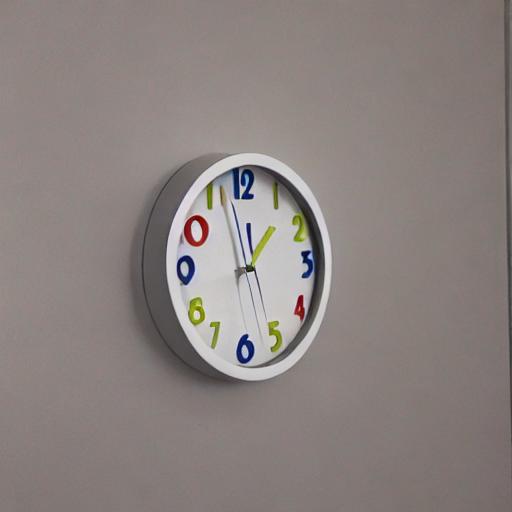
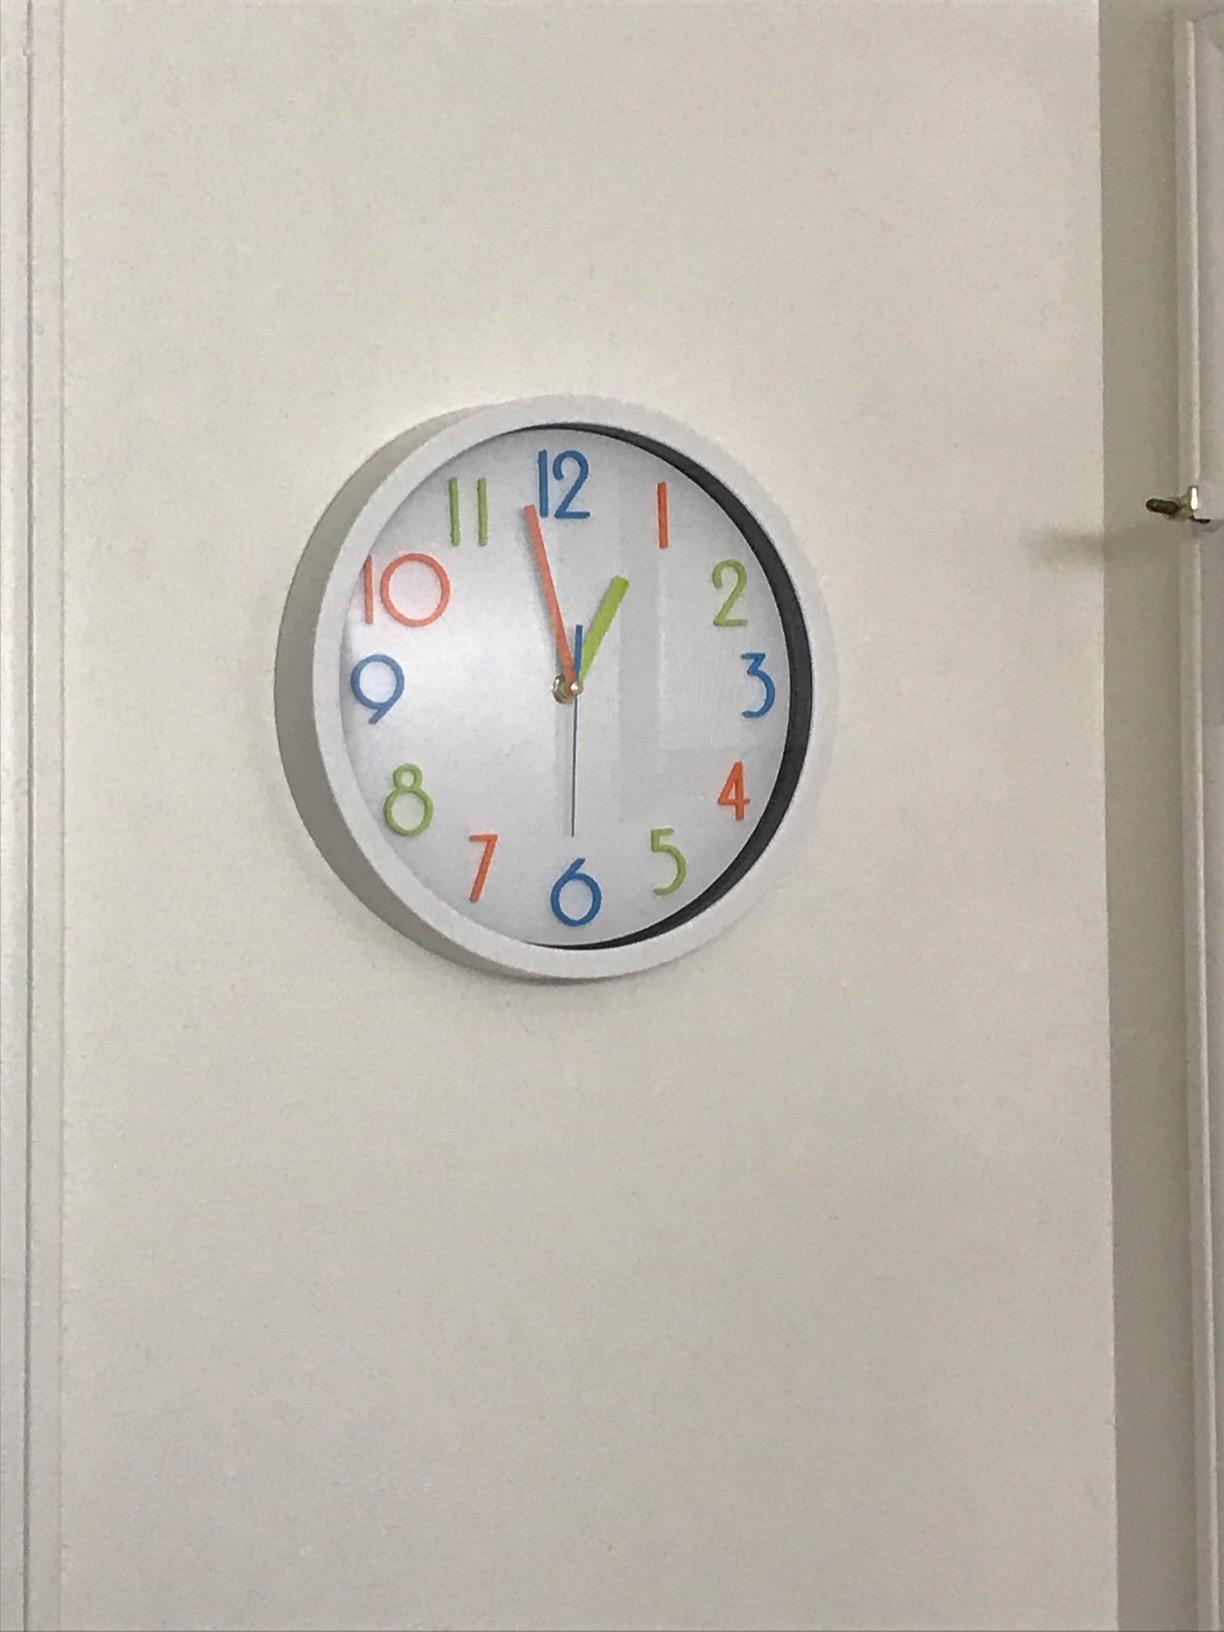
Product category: clock
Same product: no